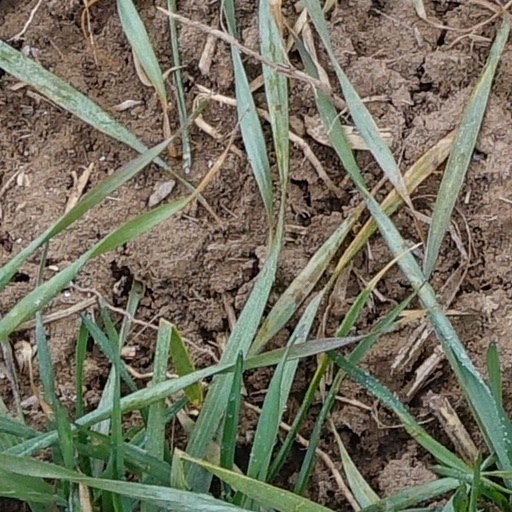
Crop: wheat